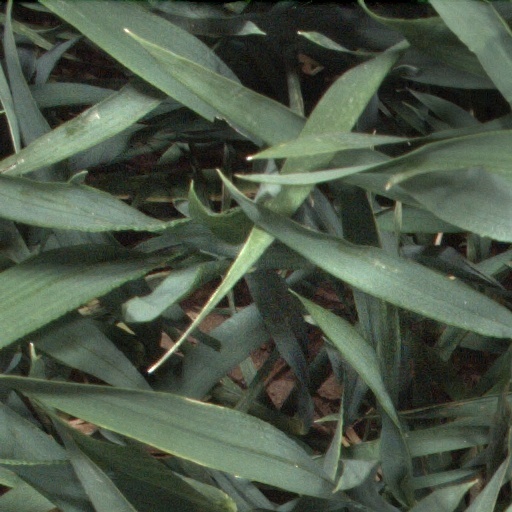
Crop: wheat